Kicking Bird

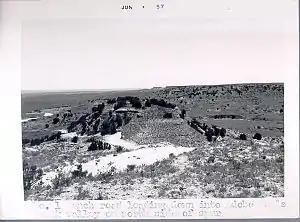
Adobe Walls Battlefield

He fought against the Utes of Colorado, Pawnees of Nebraska, Navajos of New Mexico, and in raids along the Santa Fe Trail where he may have been shot in 1864. On November 25, 1864, Kicking Bird, then a member of Dohasan's band of Kiowas, fought alongside Kiowas, Comanches, Apaches, and Arapahoes as Colonel Christopher "Kit" Carson's regular troops collided with the Indian forces in the Battle of Adobe Walls.